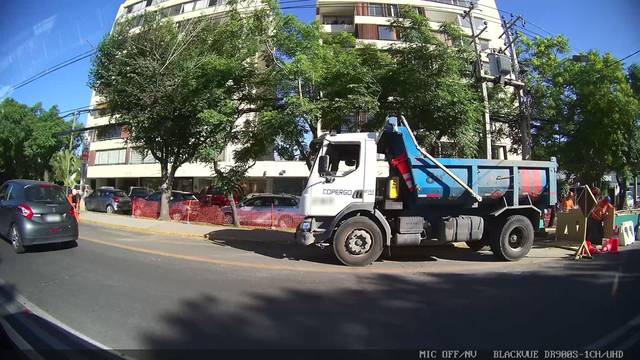
Region: Chile
Coordinates: -33.395, -70.58